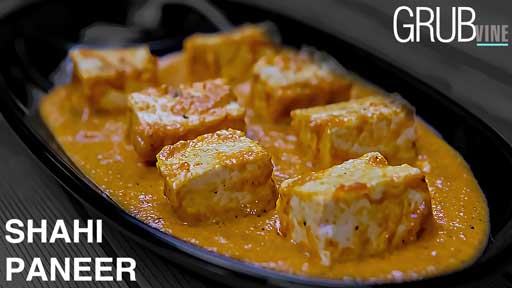
Dish: kadai_paneer